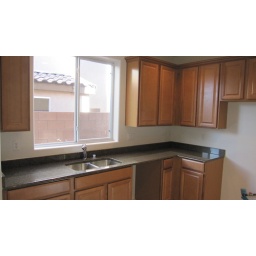
Mandolin 7492 Perla Del Mar - Portici gourmet kitchen w/ granite counters & under mount sink